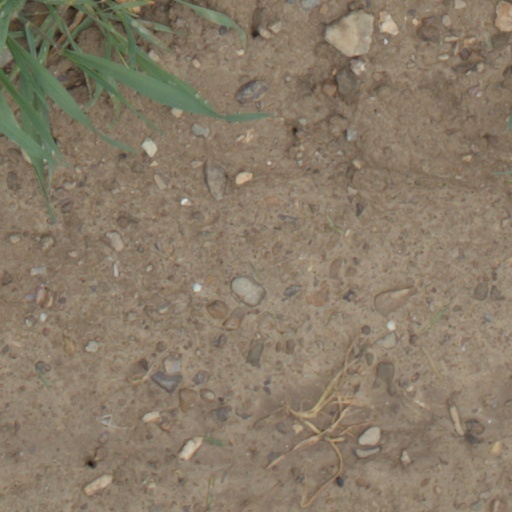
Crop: wheat